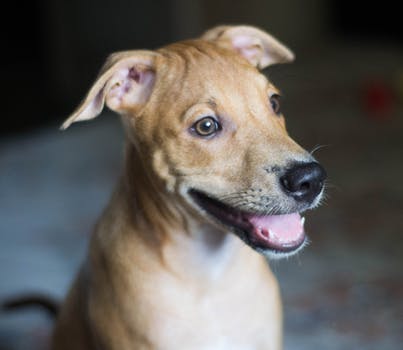
Label: No Watermark